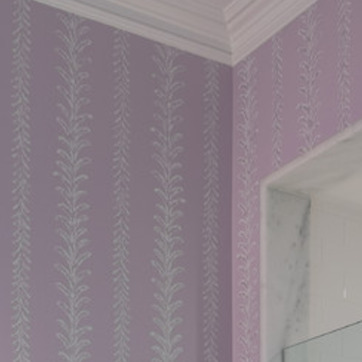
Material: wallpaper